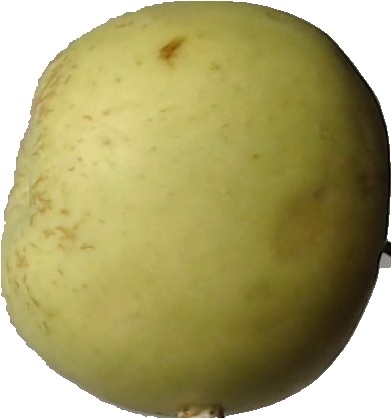
Label: apple_golden_3